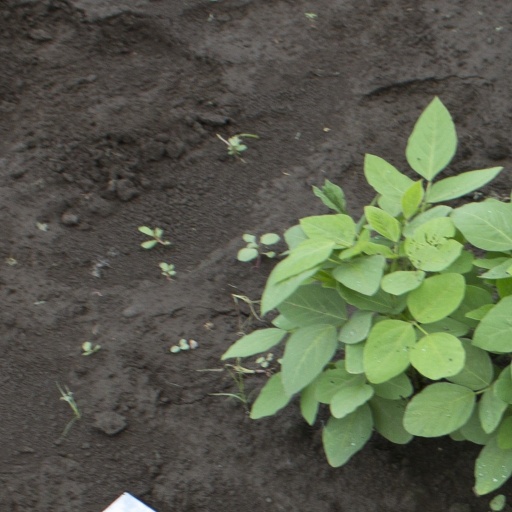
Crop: soybean